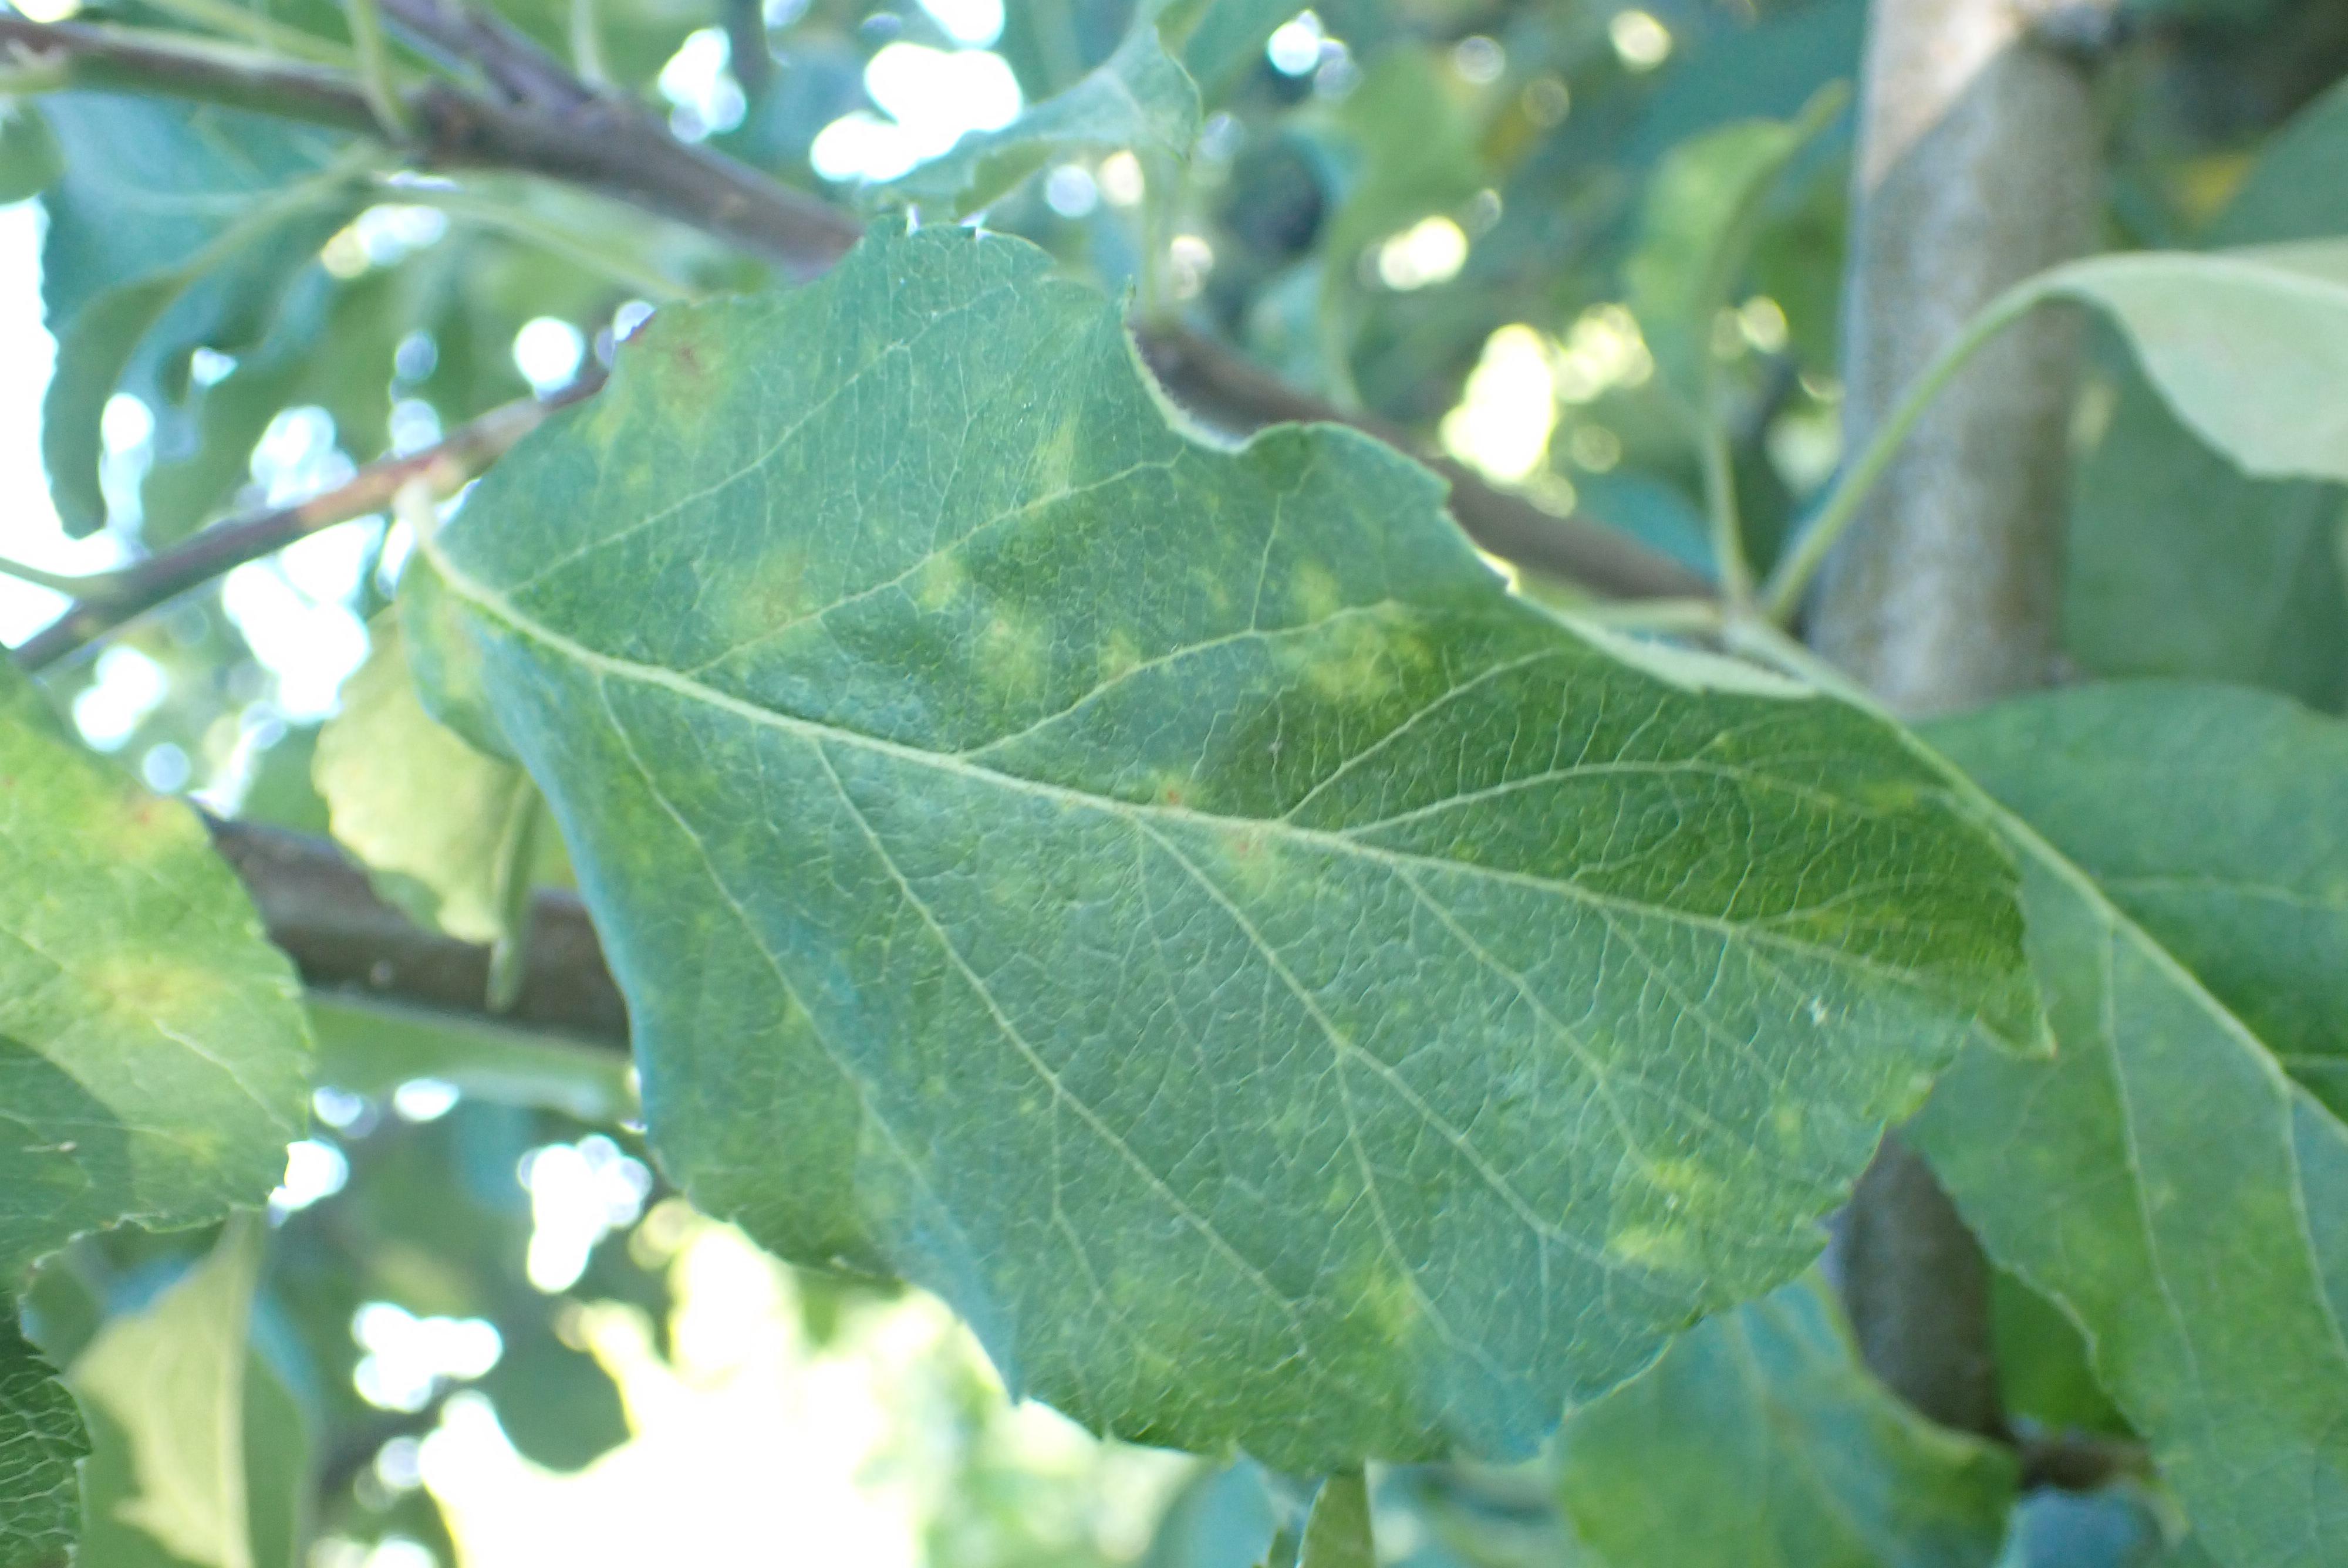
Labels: scab